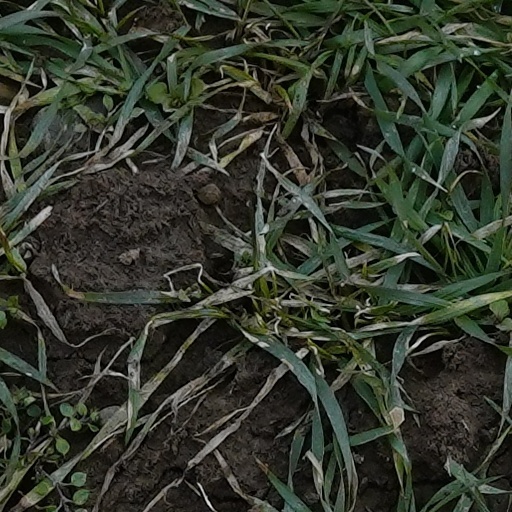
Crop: wheat